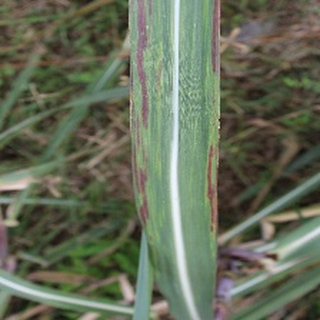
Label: sugarcane_bacterial_blight